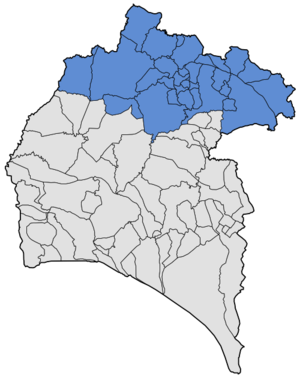
La Sierra de Huelva est une comarque située dans la province andalouse de Huelva.